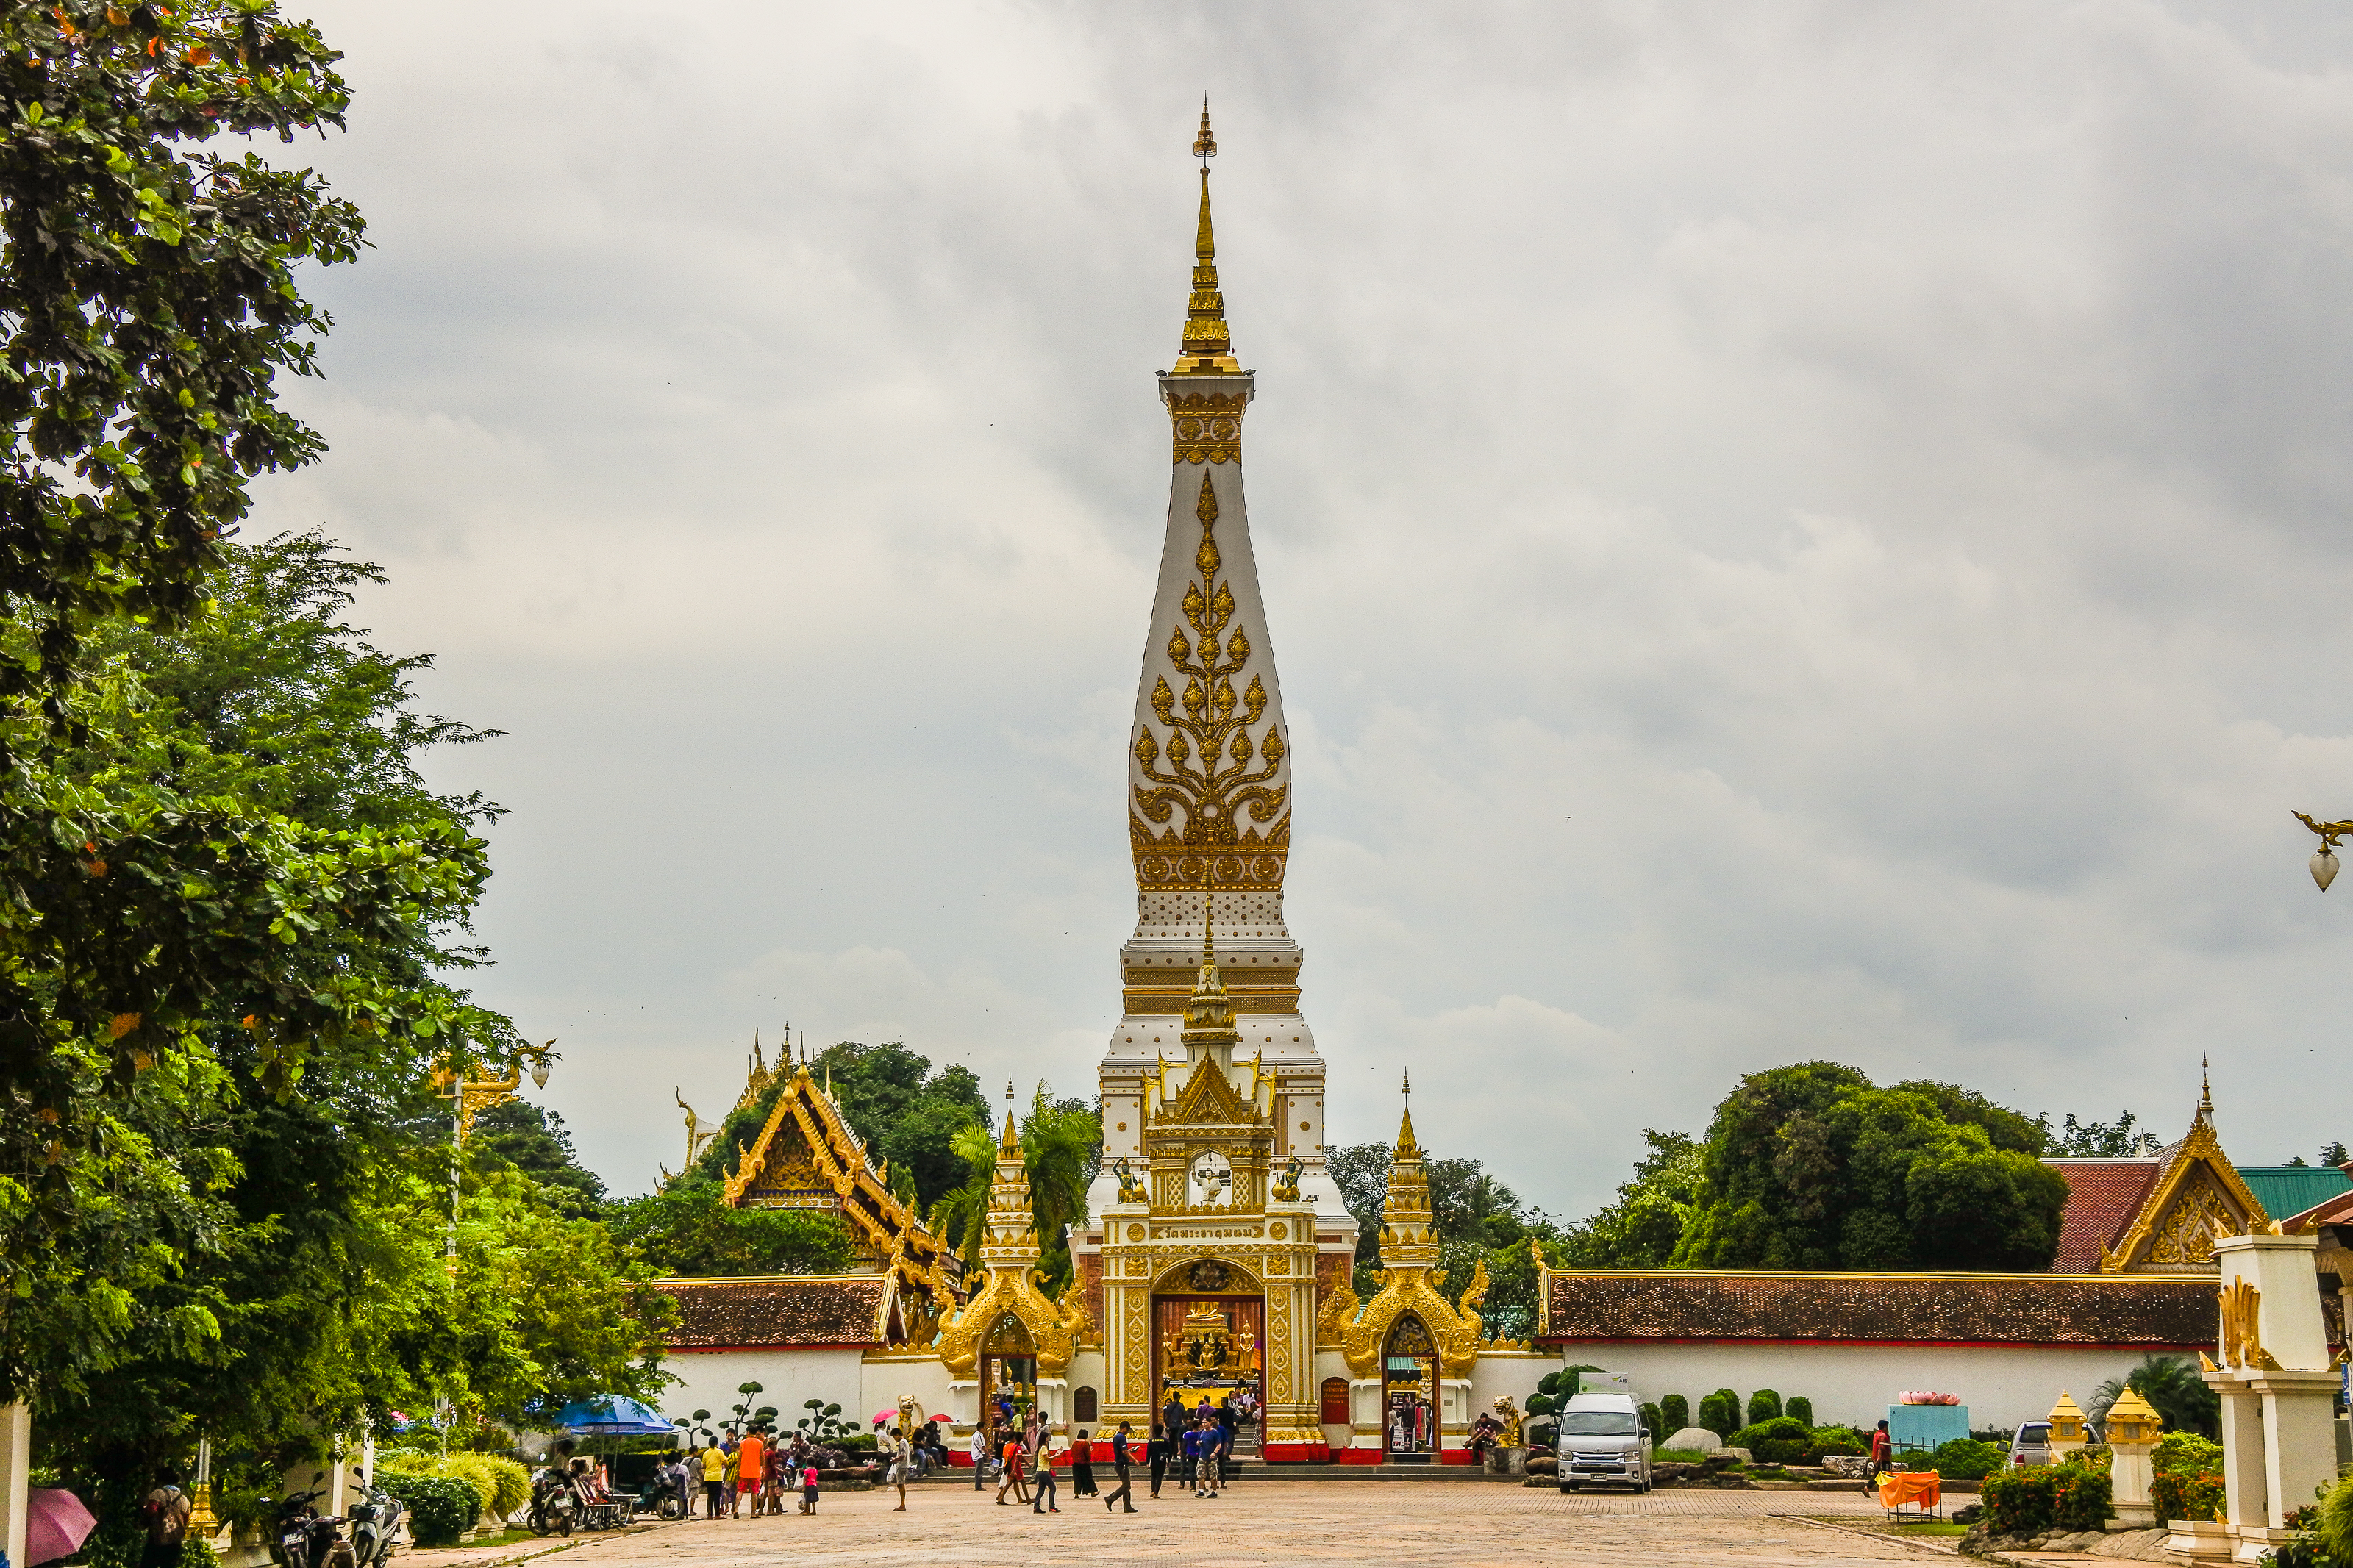
architecture, art, asia, beautiful, believe, blue, buddha, buddhism, chedi, culture, faith, gold, golden, heritage, historic, life, magnificent, northeastern, pagoda, religion, sacred, stupa, temple, travel, landmark, sky, tower, spire, wat, place of worship, building, tourism, tourist attraction, steeple, tree, vacation, cloud, monument, leisure, national historic landmark, historic site, city